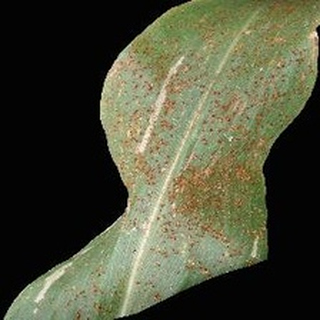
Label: corn_common_rust